Watershed delineation

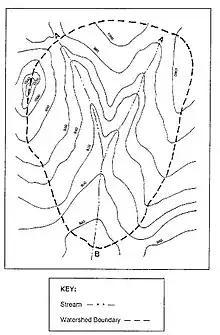
Example of an idealized watershed boundary, drawn on a topographic map with elevation contours. Any precipitation that falls inside the watershed boundary will flow toward the watershed outlet at the bottom.

For "manual" watershed delination, one must know how to read and interpret a topographic map, for example to identify ridges, valleys, and the direction of steepest slope. Even in the computer era, manual watershed delineation is still a useful skill, in order to check whether watersheds generated with software are correct.